Robert Bye

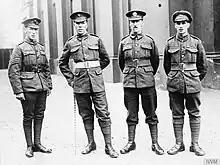
Group portrait of VC winners. Left to right: Edward Cooper (left), awarded the VC: Belgium, 16 August 1917; Robert Bye, awarded the VC, Belgium, 31 July 1917; William Ratcliffe, awarded the VC, Belgium, 14 June 1917; Wilfred Edwards, awarded the VC, Belgium, 16 August 1917.

He was 27 years old, and a Sergeant in the 1st Bn., Welsh Guards, British Army during the First World War when the following deed took place on 31 July 1917 at the Yser Canal, Belgium during the Third Battle of Ypres for which he was awarded the VC.